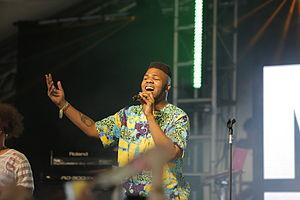
Uzoechi Isisioma "Uzo" Emenike, dit MNEK, né le 9 novembre 1994 à Lewisham, est un chanteur-compositeur britannique.